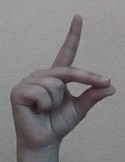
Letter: ta